Gymnastics at the 1996 Summer Olympics

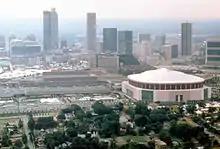
Georgia Dome

The gymnastics competition at the 1996 Summer Olympics was carried out in three stages: